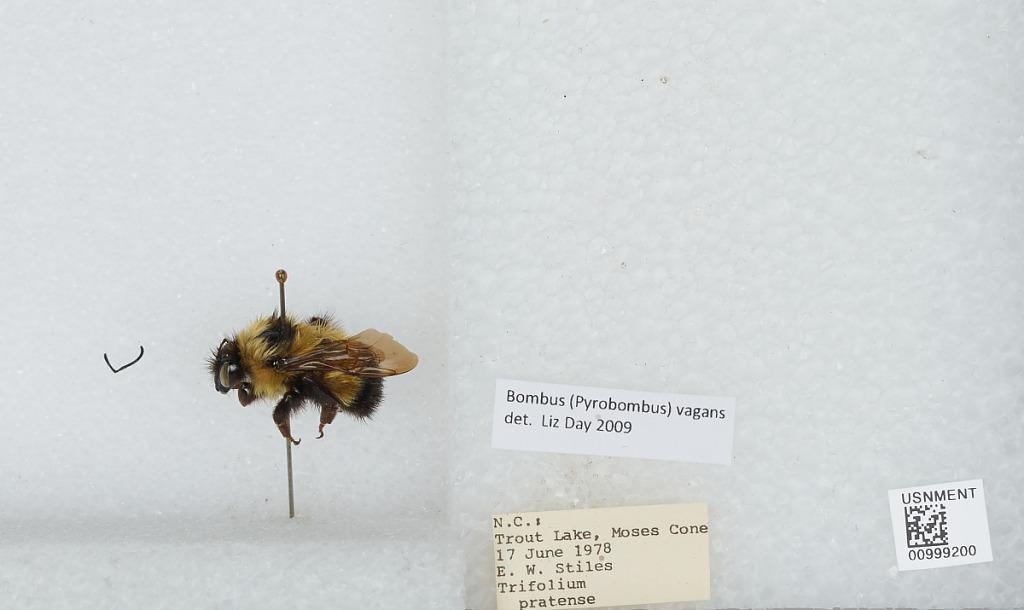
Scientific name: Bombus (Pyrobombus) vagans vagans Smith
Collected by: E. Stiles
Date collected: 1978-6-17
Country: United States
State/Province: North Carolina
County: Watauga
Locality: Trout Lake, Moses Cone Park
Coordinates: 36.1519, -81.7008
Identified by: Day, Liz